Jab Pyaar Kisise Hota Hai

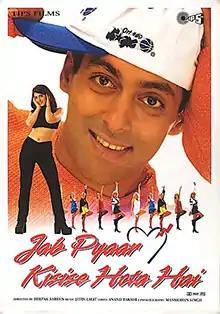
Poster

Jab Pyaar Kisise Hota Hai is a 1998 Indian Hindi-language romance film released in 1998. Directed by Deepak Sareen and written by Honey Irani, the film stars Salman Khan as a womaniser and Twinkle Khanna as his first true love. Aditya Narayan plays Khan's character's previously unknown son.